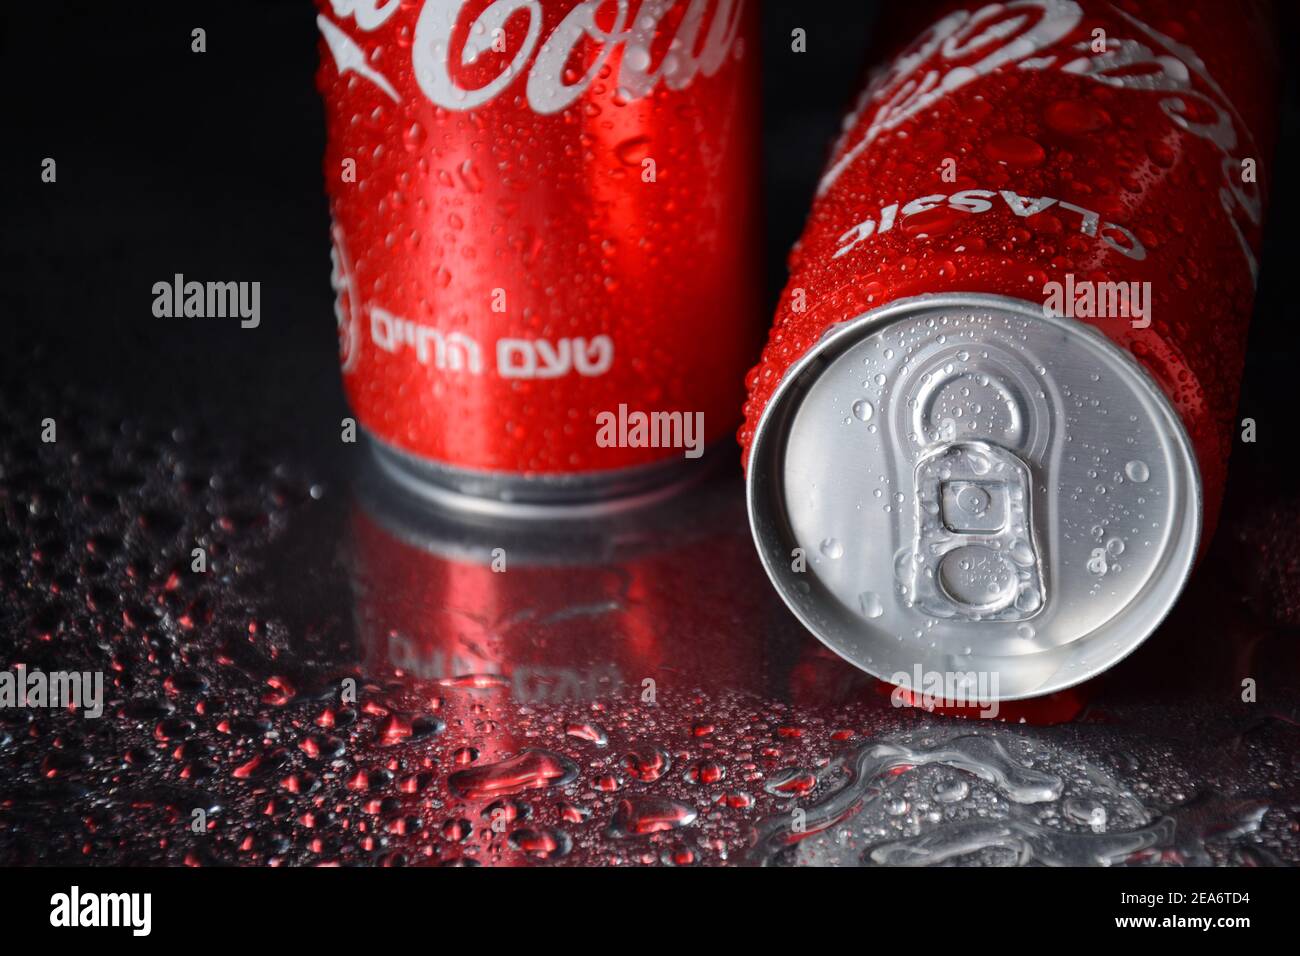
Label: metal